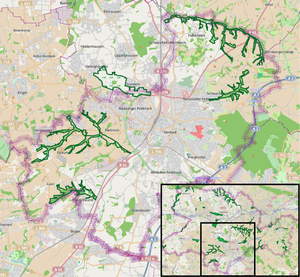
Réserves naturelles à l' Herford - vue d'ensemble